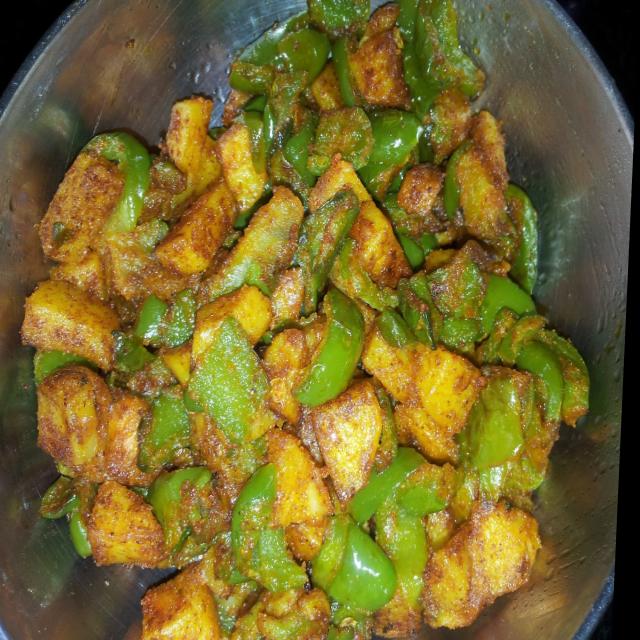
Dish: aloo_masala